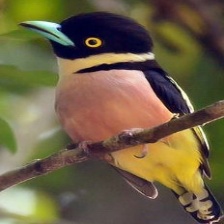
Species: BLACK AND YELLOW BROADBILL
Scientific name: EURYLAIMUS OCHROMALUS